Saibaba Goud

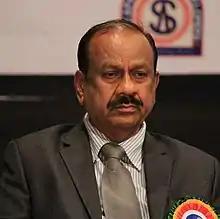
May 2017

Alampur Saibaba Goud is an Indian ophthalmologist and founder-chairman of the Devnar Foundation for the Blind. He is also a social entrepreneur, and active in the voluntary organization at Secunderabad in Telangana, a state of India. He works in the field of providing aid to visually challenged and visually disabled children in India.